Winter storm

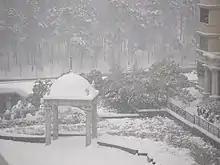
2008 Chinese winter storm in Hefei, Anhui Province, China

In countries where winter storms can occur, governments and health organizations have websites and online services with advice about how to prepare for the consequences of severe weather. Advices vary with housing standards, infrastructure and safety regulations, but some tips are the same, such as: stock up on three days of food, water, medicines and hygiene items, keep warm clothes ready, keep a flashlight and extra batteries, stay informed, help each other, do not travel unless absolutely necessary.